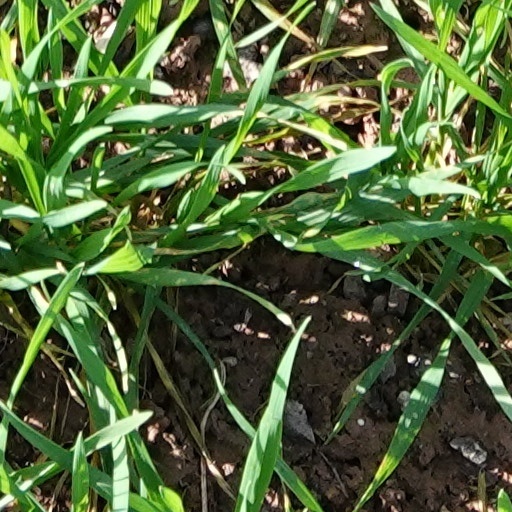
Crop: wheat